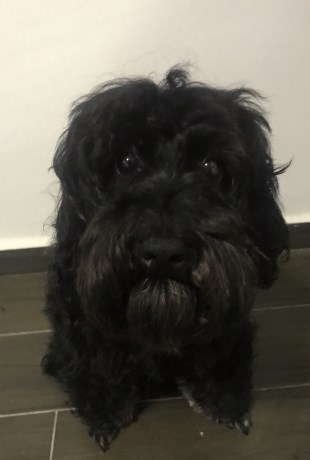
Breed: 286-n000111-cocker_spaniel